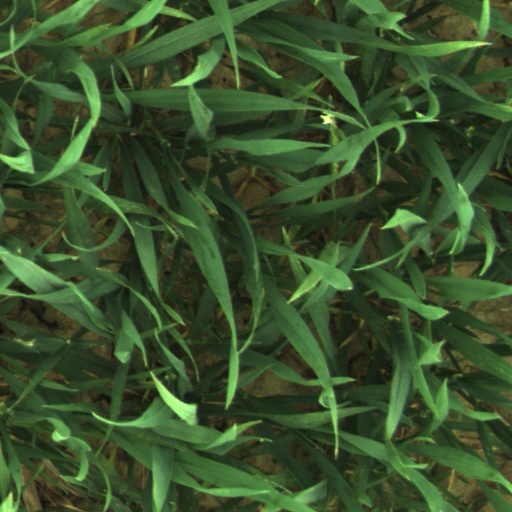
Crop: wheat